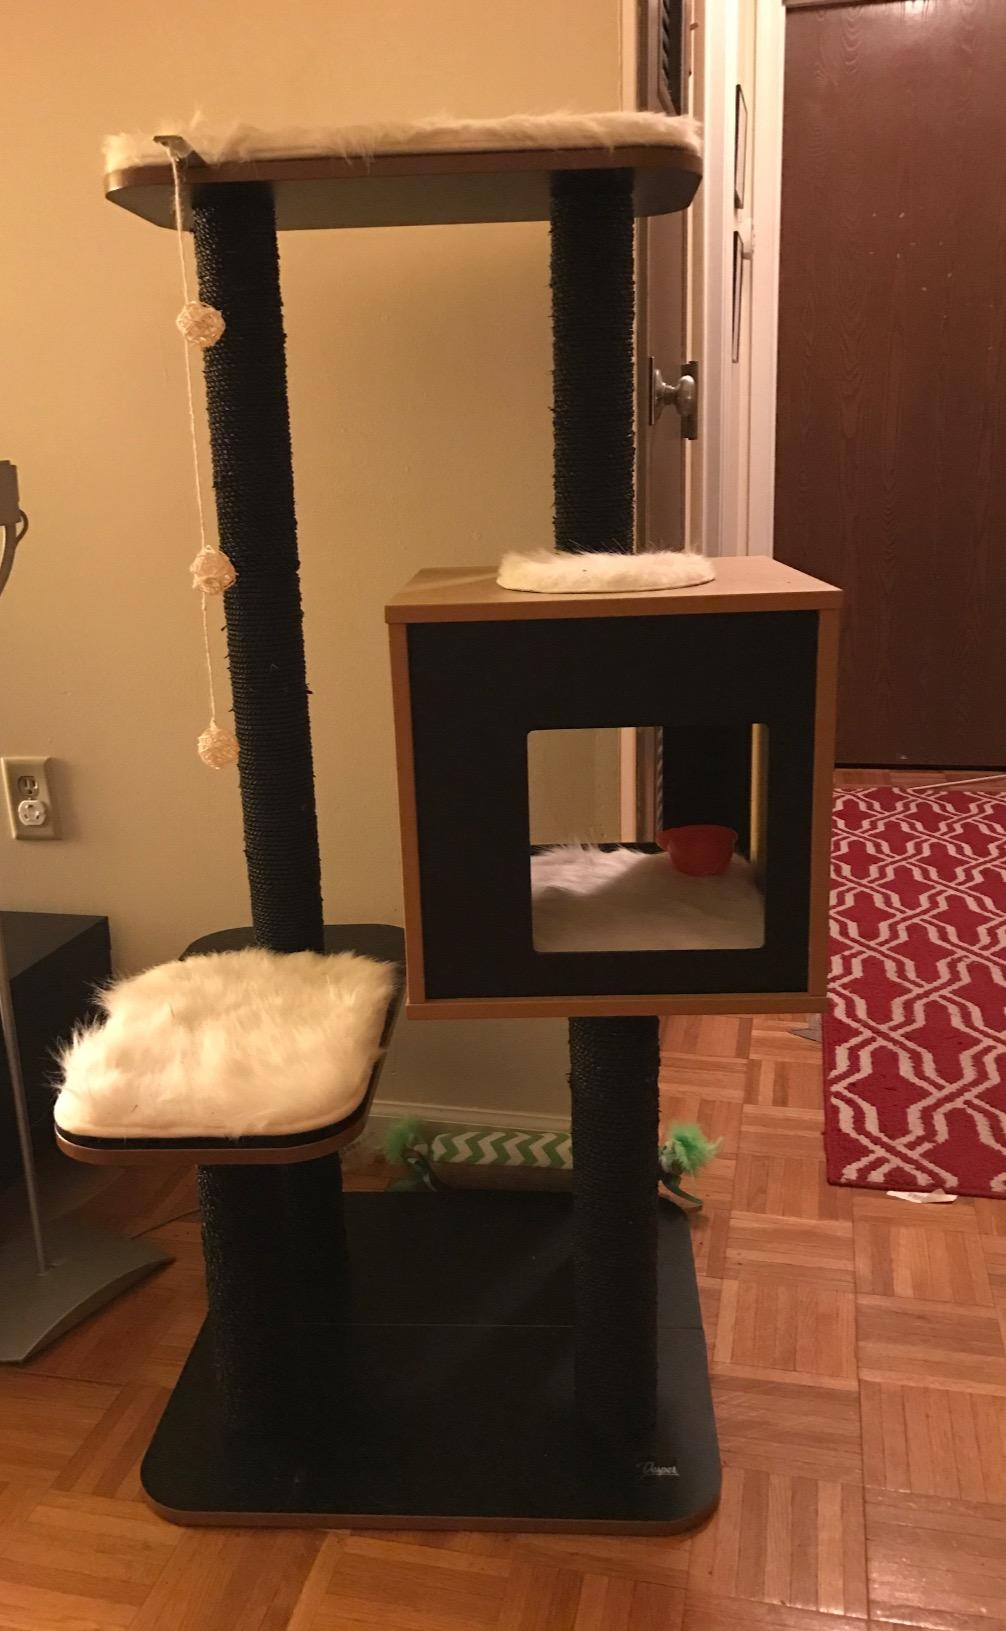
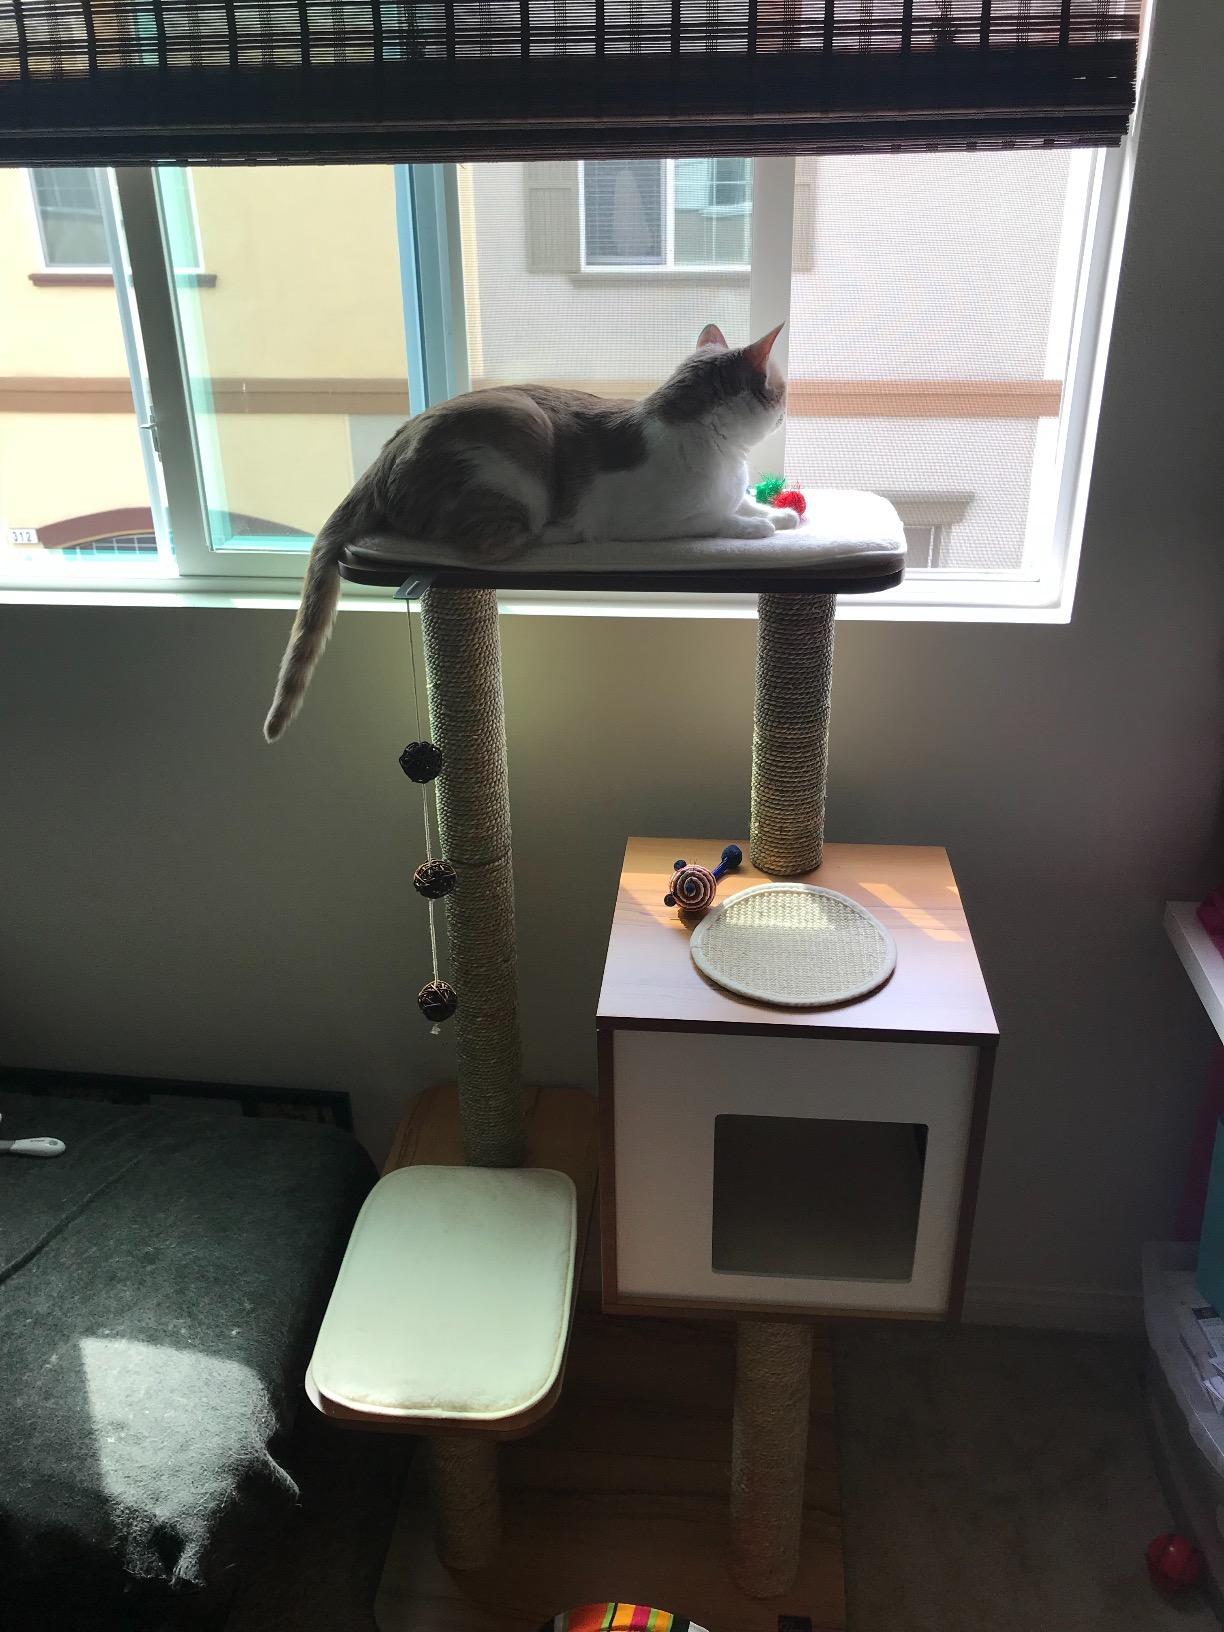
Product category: items_cat tree
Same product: no